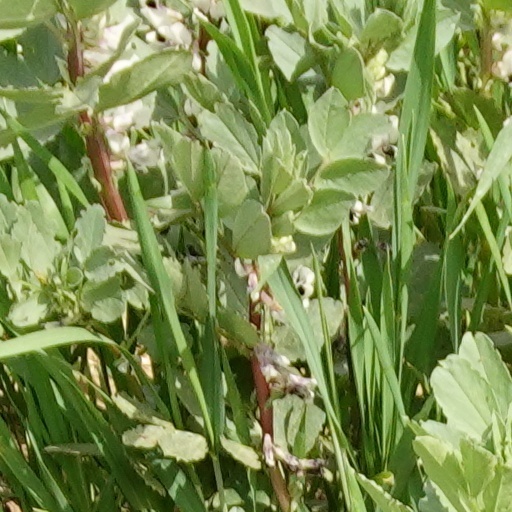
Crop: wheat